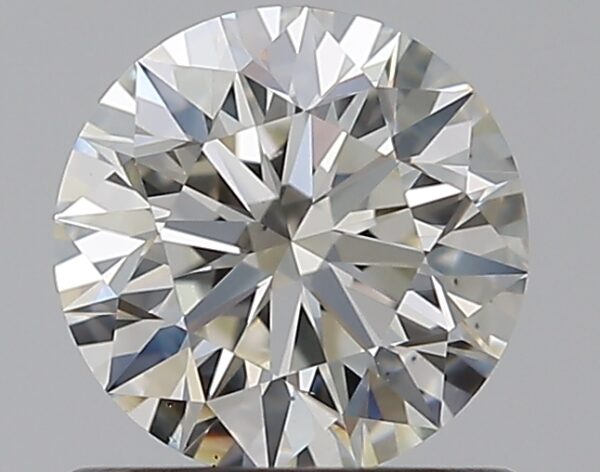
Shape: round
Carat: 0.72
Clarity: VS2
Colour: I
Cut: EX
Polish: EX
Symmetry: EX
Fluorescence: ST
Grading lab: GIA
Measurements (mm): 5.7 x 5.73 x 3.58